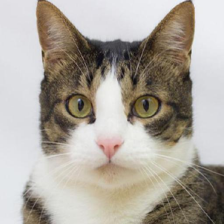
Label: animals